Church of São Gião

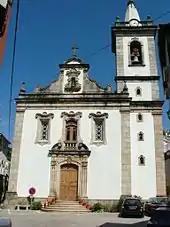
The front facade of the parochial church

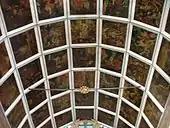
An internal view of painted panels attributed to Pascal Parente

The parish was founded in 1756. By the middle of the 18th century, the parochial church was re-constructed; by 1795, during the reign of King D. Maria, worked had continued on the presbytery and lateral altars, that also included paintings and main chapel.